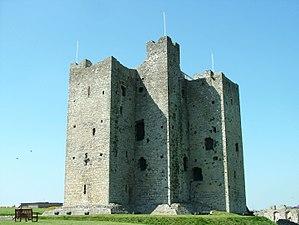
Hugues (II) de Lacy, seigneur de Lassy et de Campeaux, lord de Weobley puis lord de Meath, est un baron anglo-normand qui participe à l'invasion normande de l'Irlande.